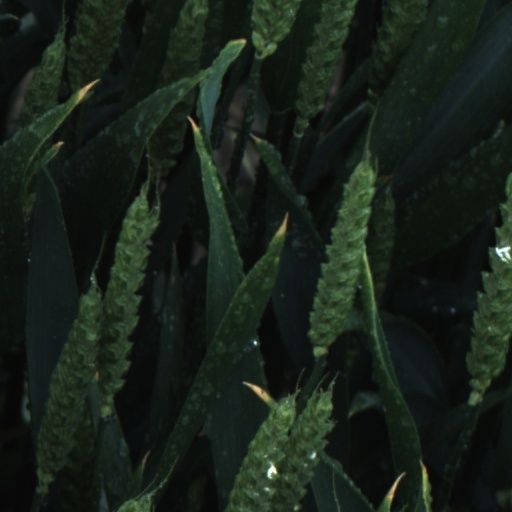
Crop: wheat